Sint Maarten

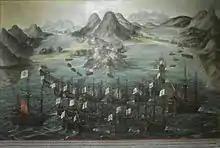
The 1633 Spanish capture of Saint Martin, as painted by Juan de la Corte

It is commonly believed that Christopher Columbus named the island in honor of Saint Martin of Tours when he encountered it on his second voyage of discovery. However, he actually applied the name to the island now called Nevis when he anchored offshore on 11 November 1493, the feast day of Saint Martin. The confusion of numerous poorly charted small islands in the Leeward Islands meant that this name was accidentally transferred to the island now known as Saint-Martin/Sint Maarten.